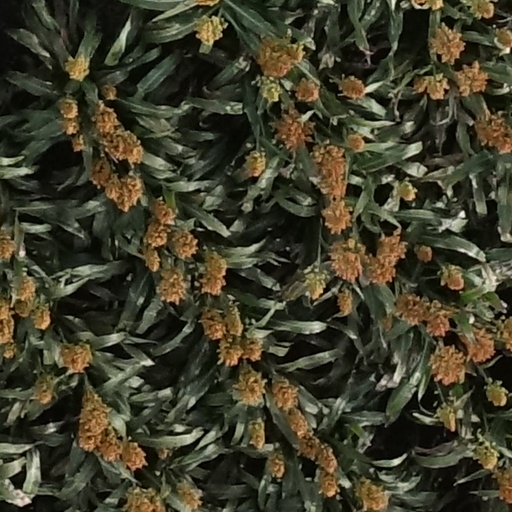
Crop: sorghum